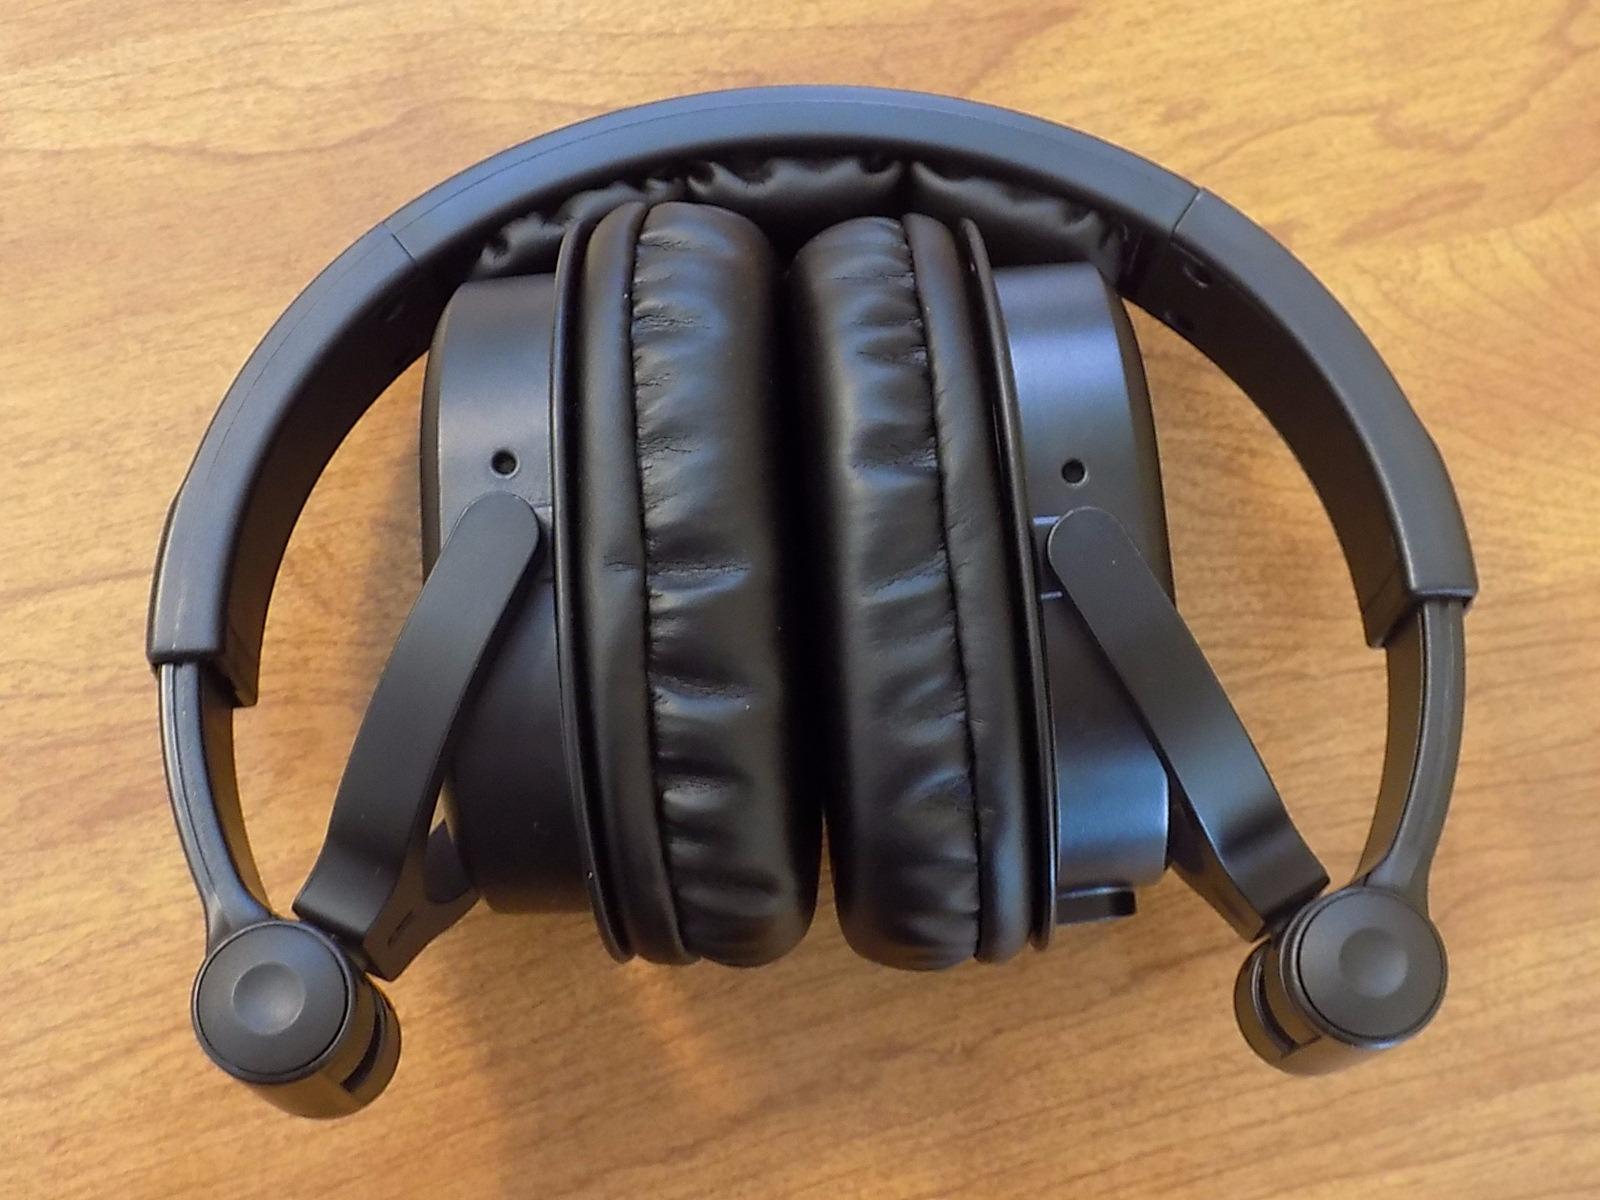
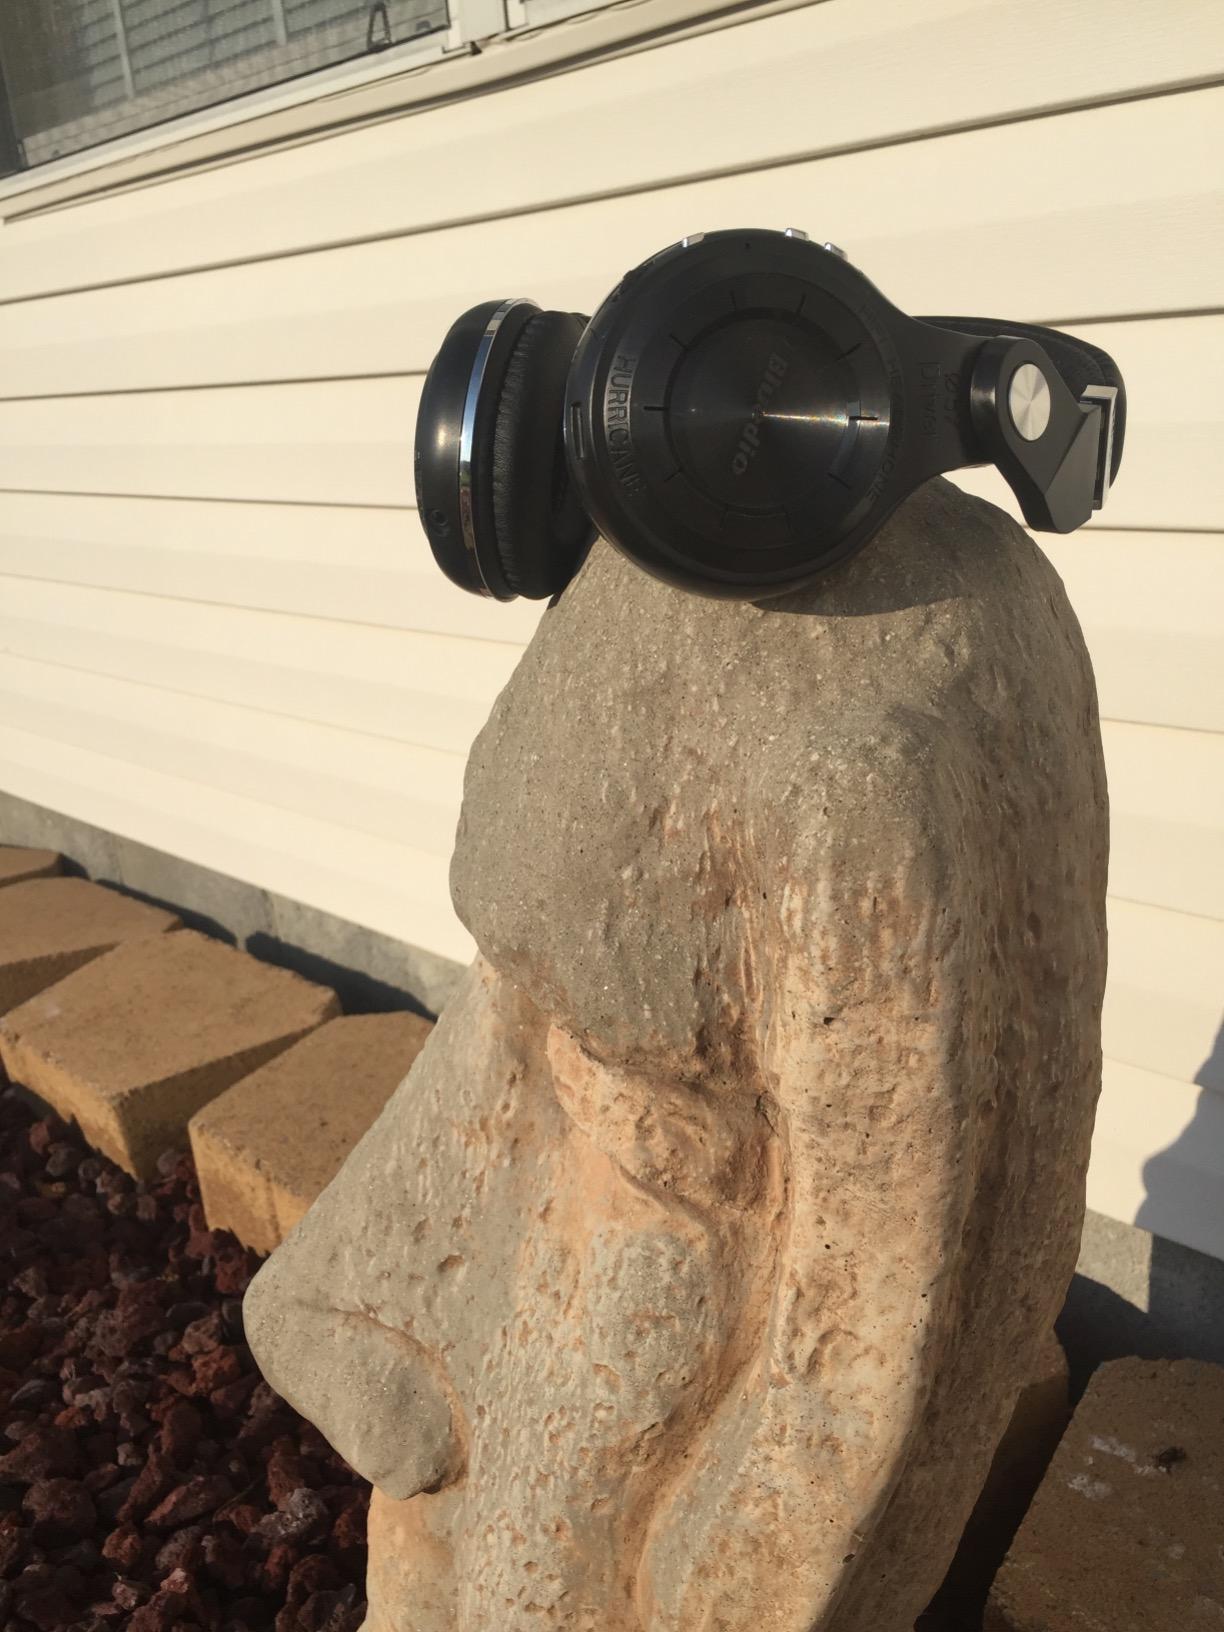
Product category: headphones
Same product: no